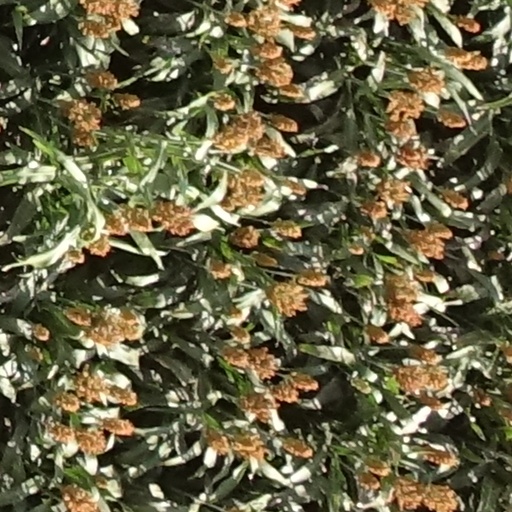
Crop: sorghum